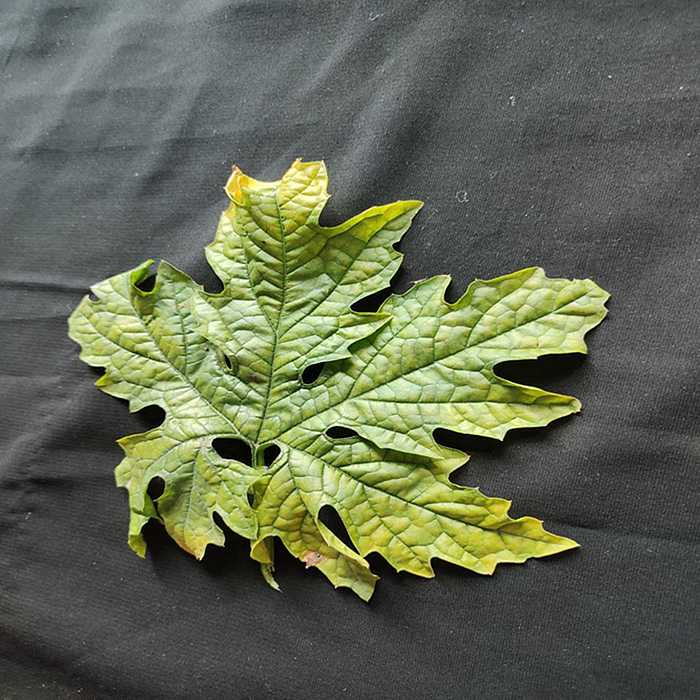
Plant: Bitter Gourd
Label: Mosaic virus